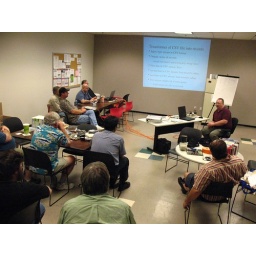
Presentation on &amp;quot;white box design&amp;quot; as described in the book &amp;quot;Cleanroom Software Engineering.&amp;quot; Presented by Walter Mack.